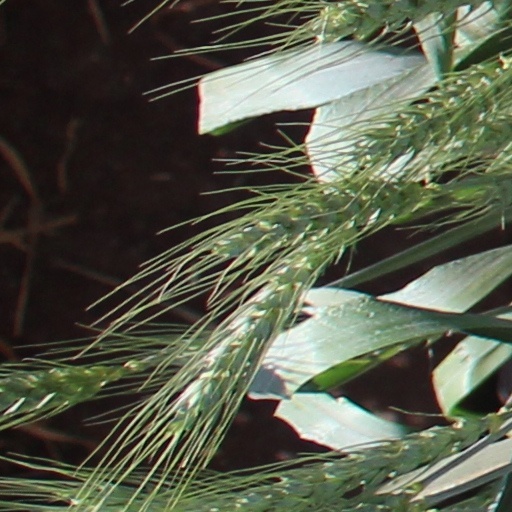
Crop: wheat